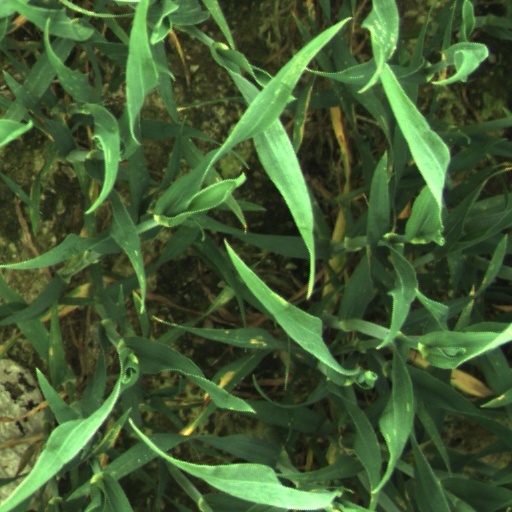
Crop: wheat